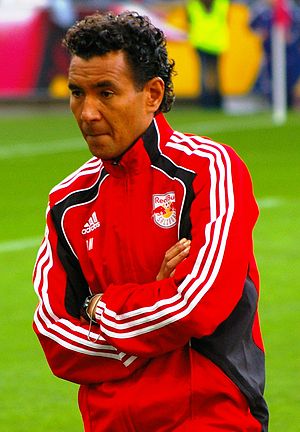
Ricardo Moniz
Ricardo Moniz er en hollandsk tidligere fodboldspiller og nu -træner. Moniz blev i oktober 2017 ansat som cheftræner for Randers FC. Han blev dog fyret allerede i januar 2018. Han har tidligere trænet Hamburger SV og Red Bull Salzburg. Han er nu træner for slovakiske AS Trenčín.